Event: Ecuador Earthquake
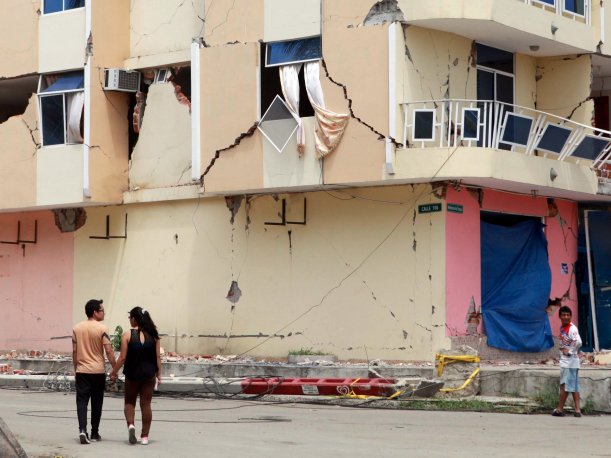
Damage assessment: damage